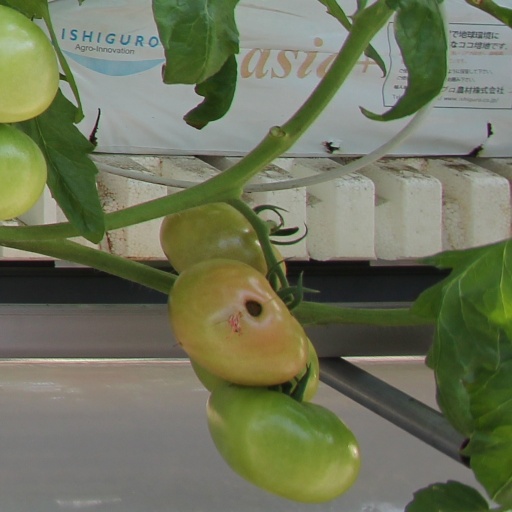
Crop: tomato